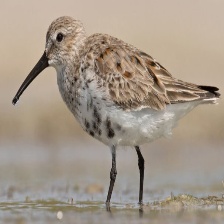
Species: DUNLIN
Scientific name: CALIDRIS ALPINA
ImageNet parent category: red-backed_sandpiper